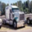
Label: truck